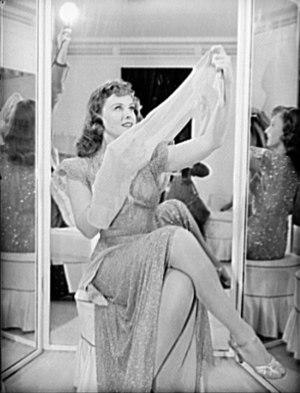
Marion Levy, dite Paulette Goddard, est une actrice américaine née le 3 juin 1910 à New York et morte le 23 avril 1990 à Ronco en Suisse.